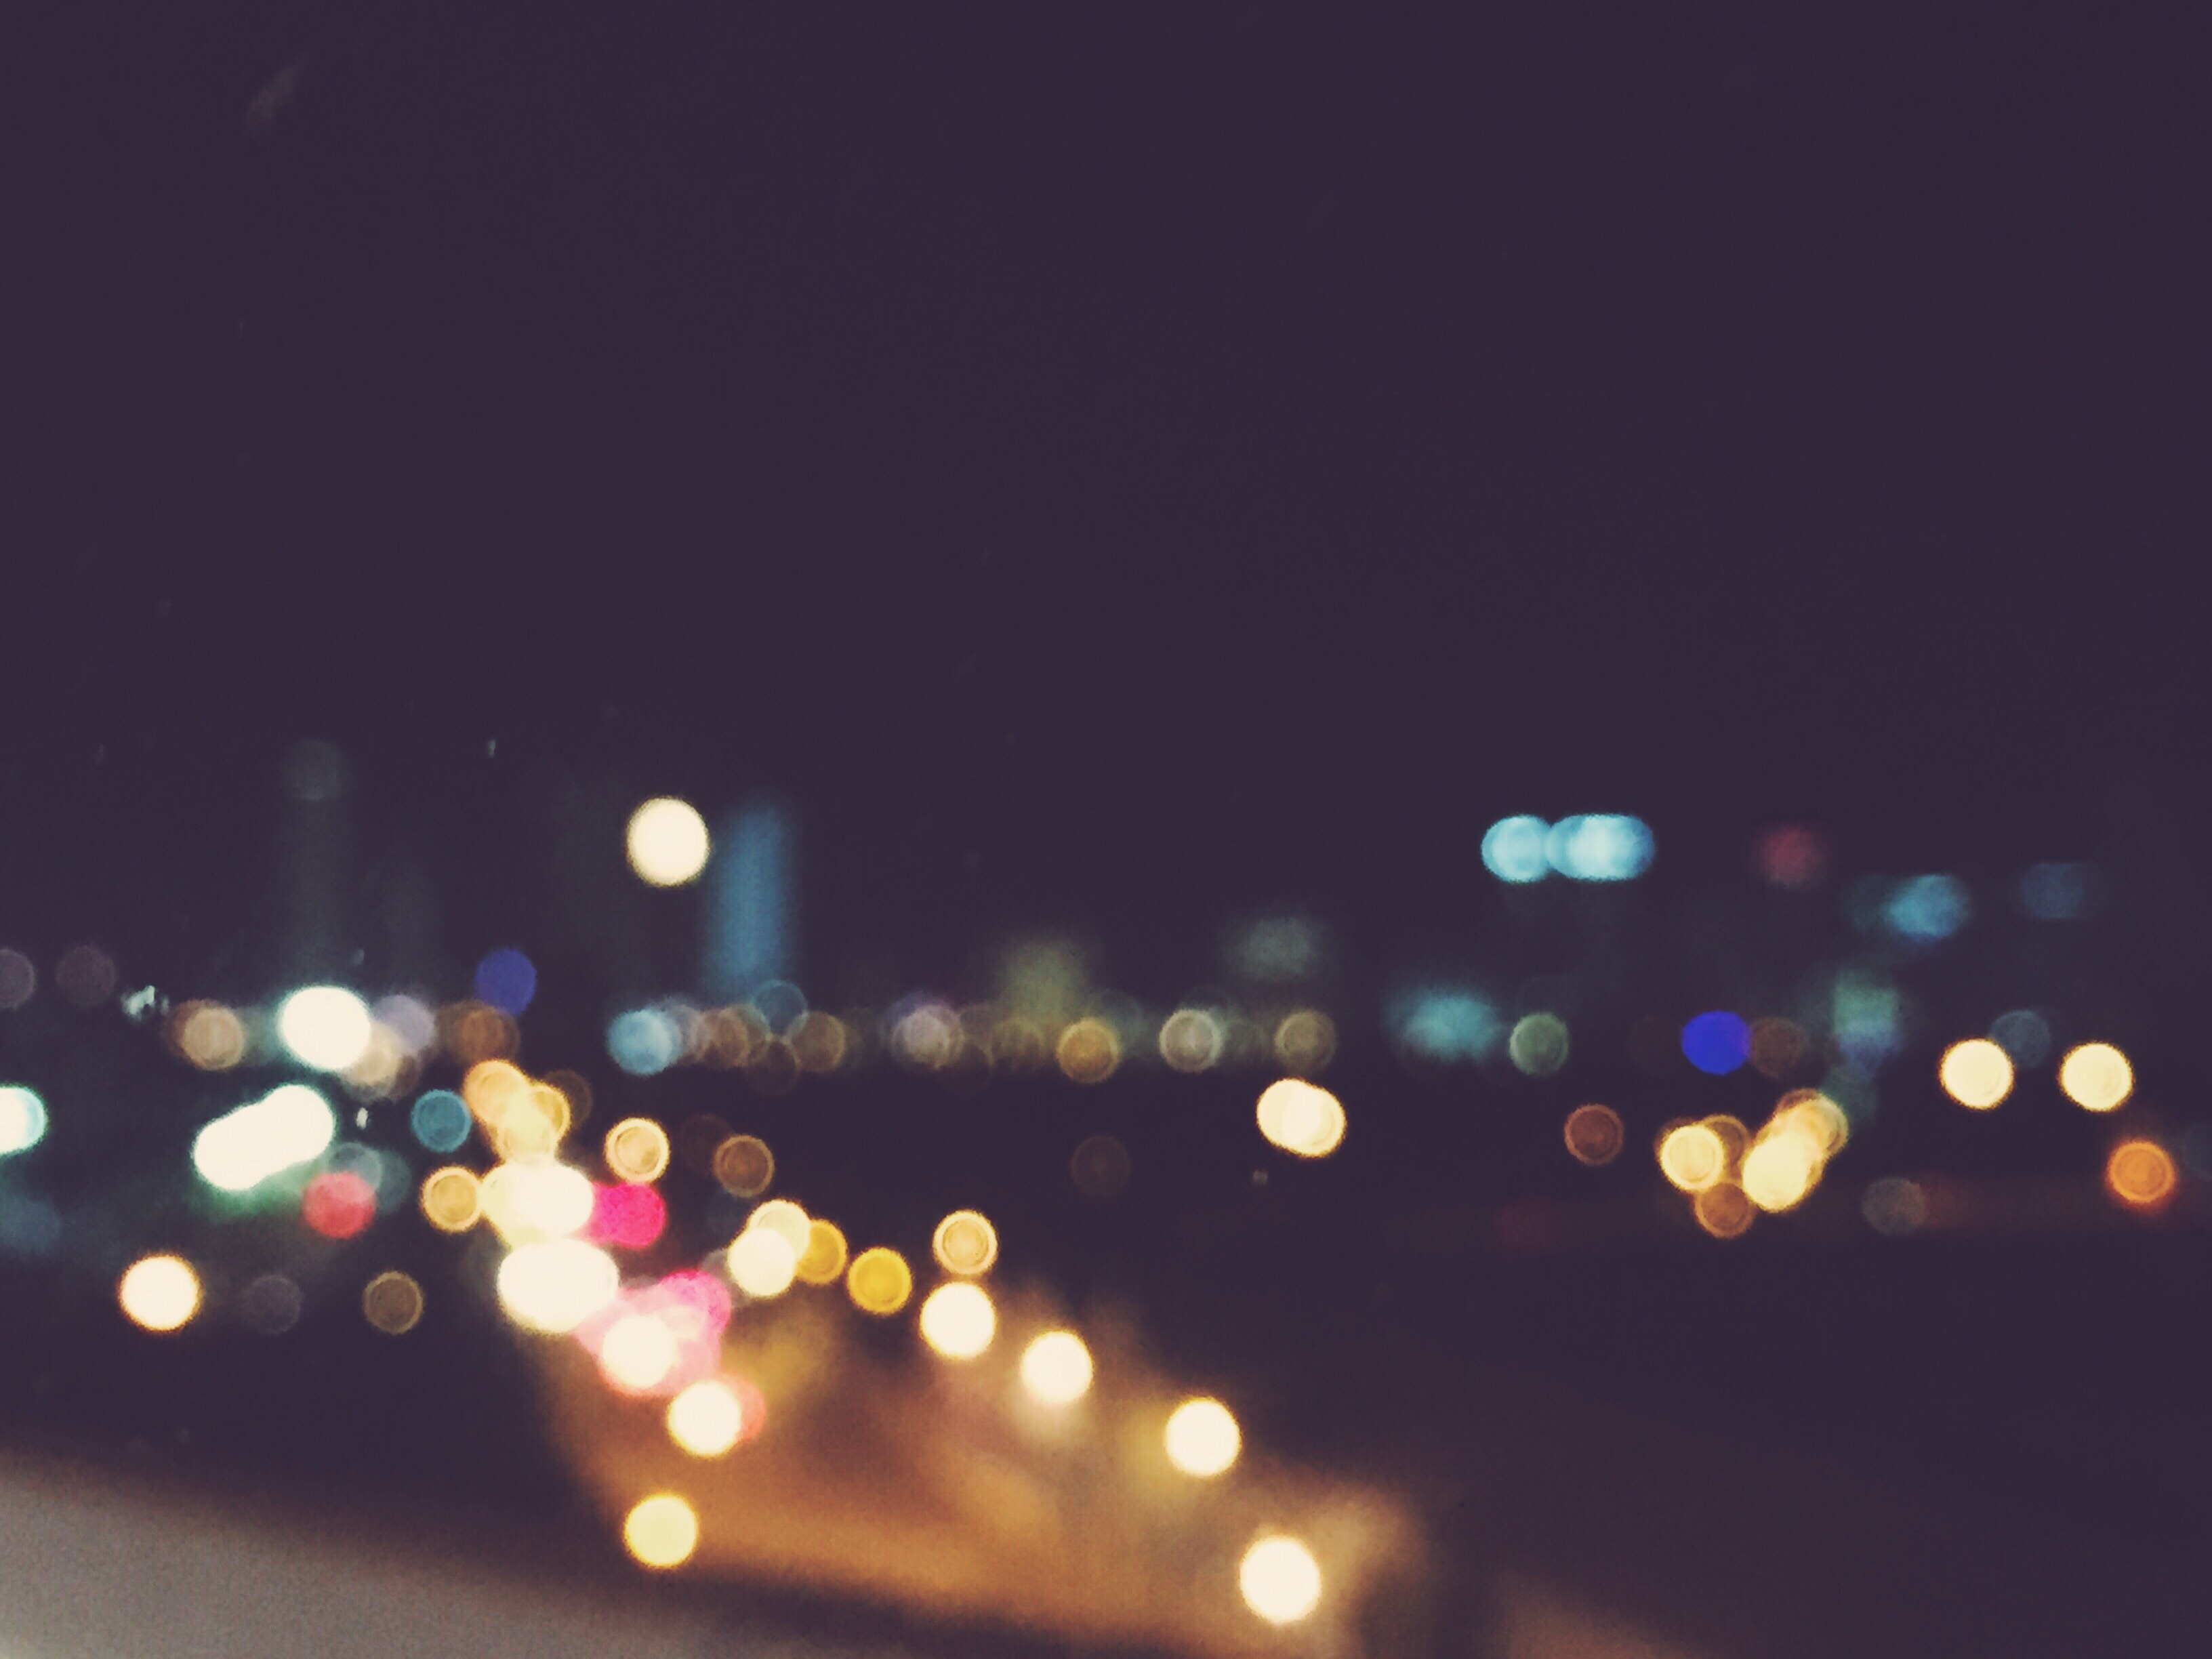
light, night, city, dark, reflection, color, darkness, lighting, circle, lights, blurry, shape, macro photography